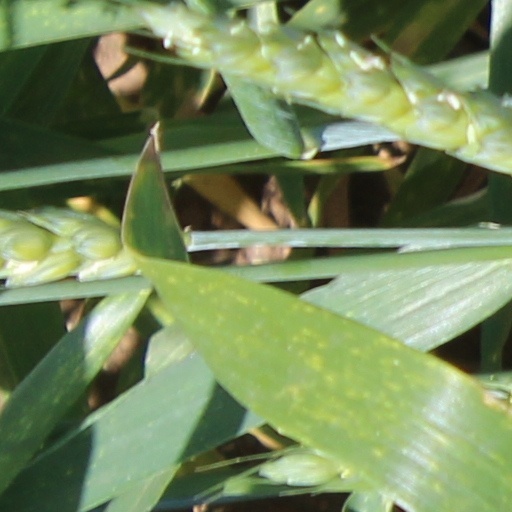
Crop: wheat